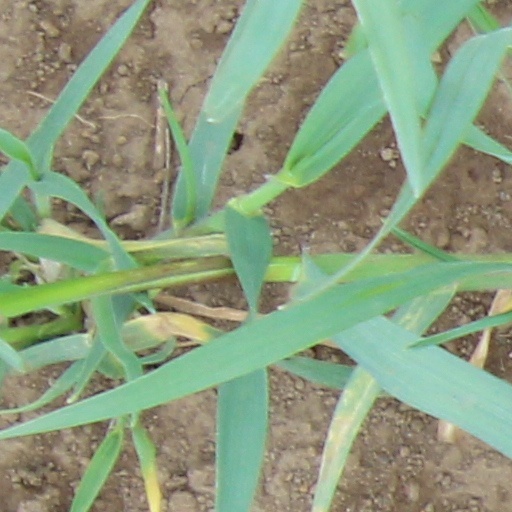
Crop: wheat